Question: Please indicate a possible affordance area of hold_baseball_bat that can be used for holding
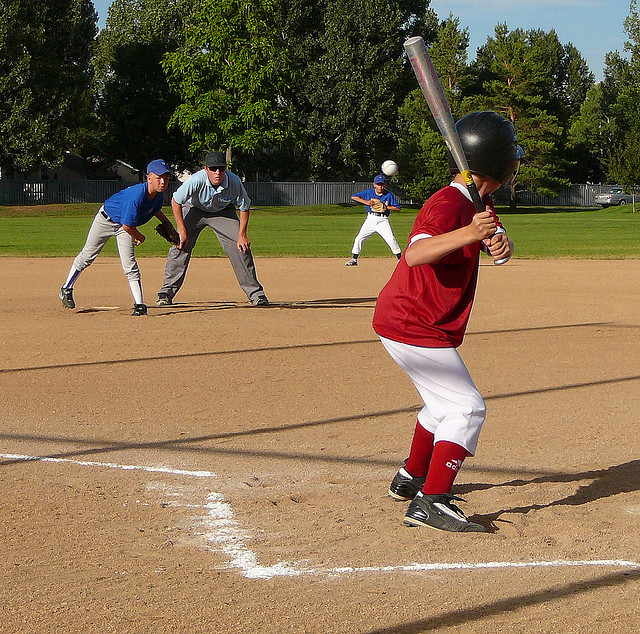
Answer: [466.682, 205.772, 513.954, 262.776]